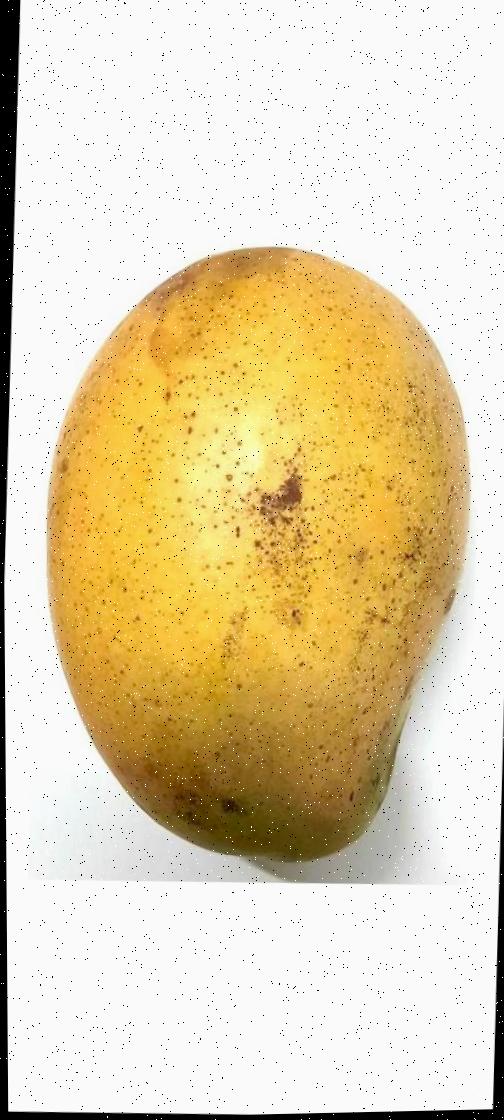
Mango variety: Shada